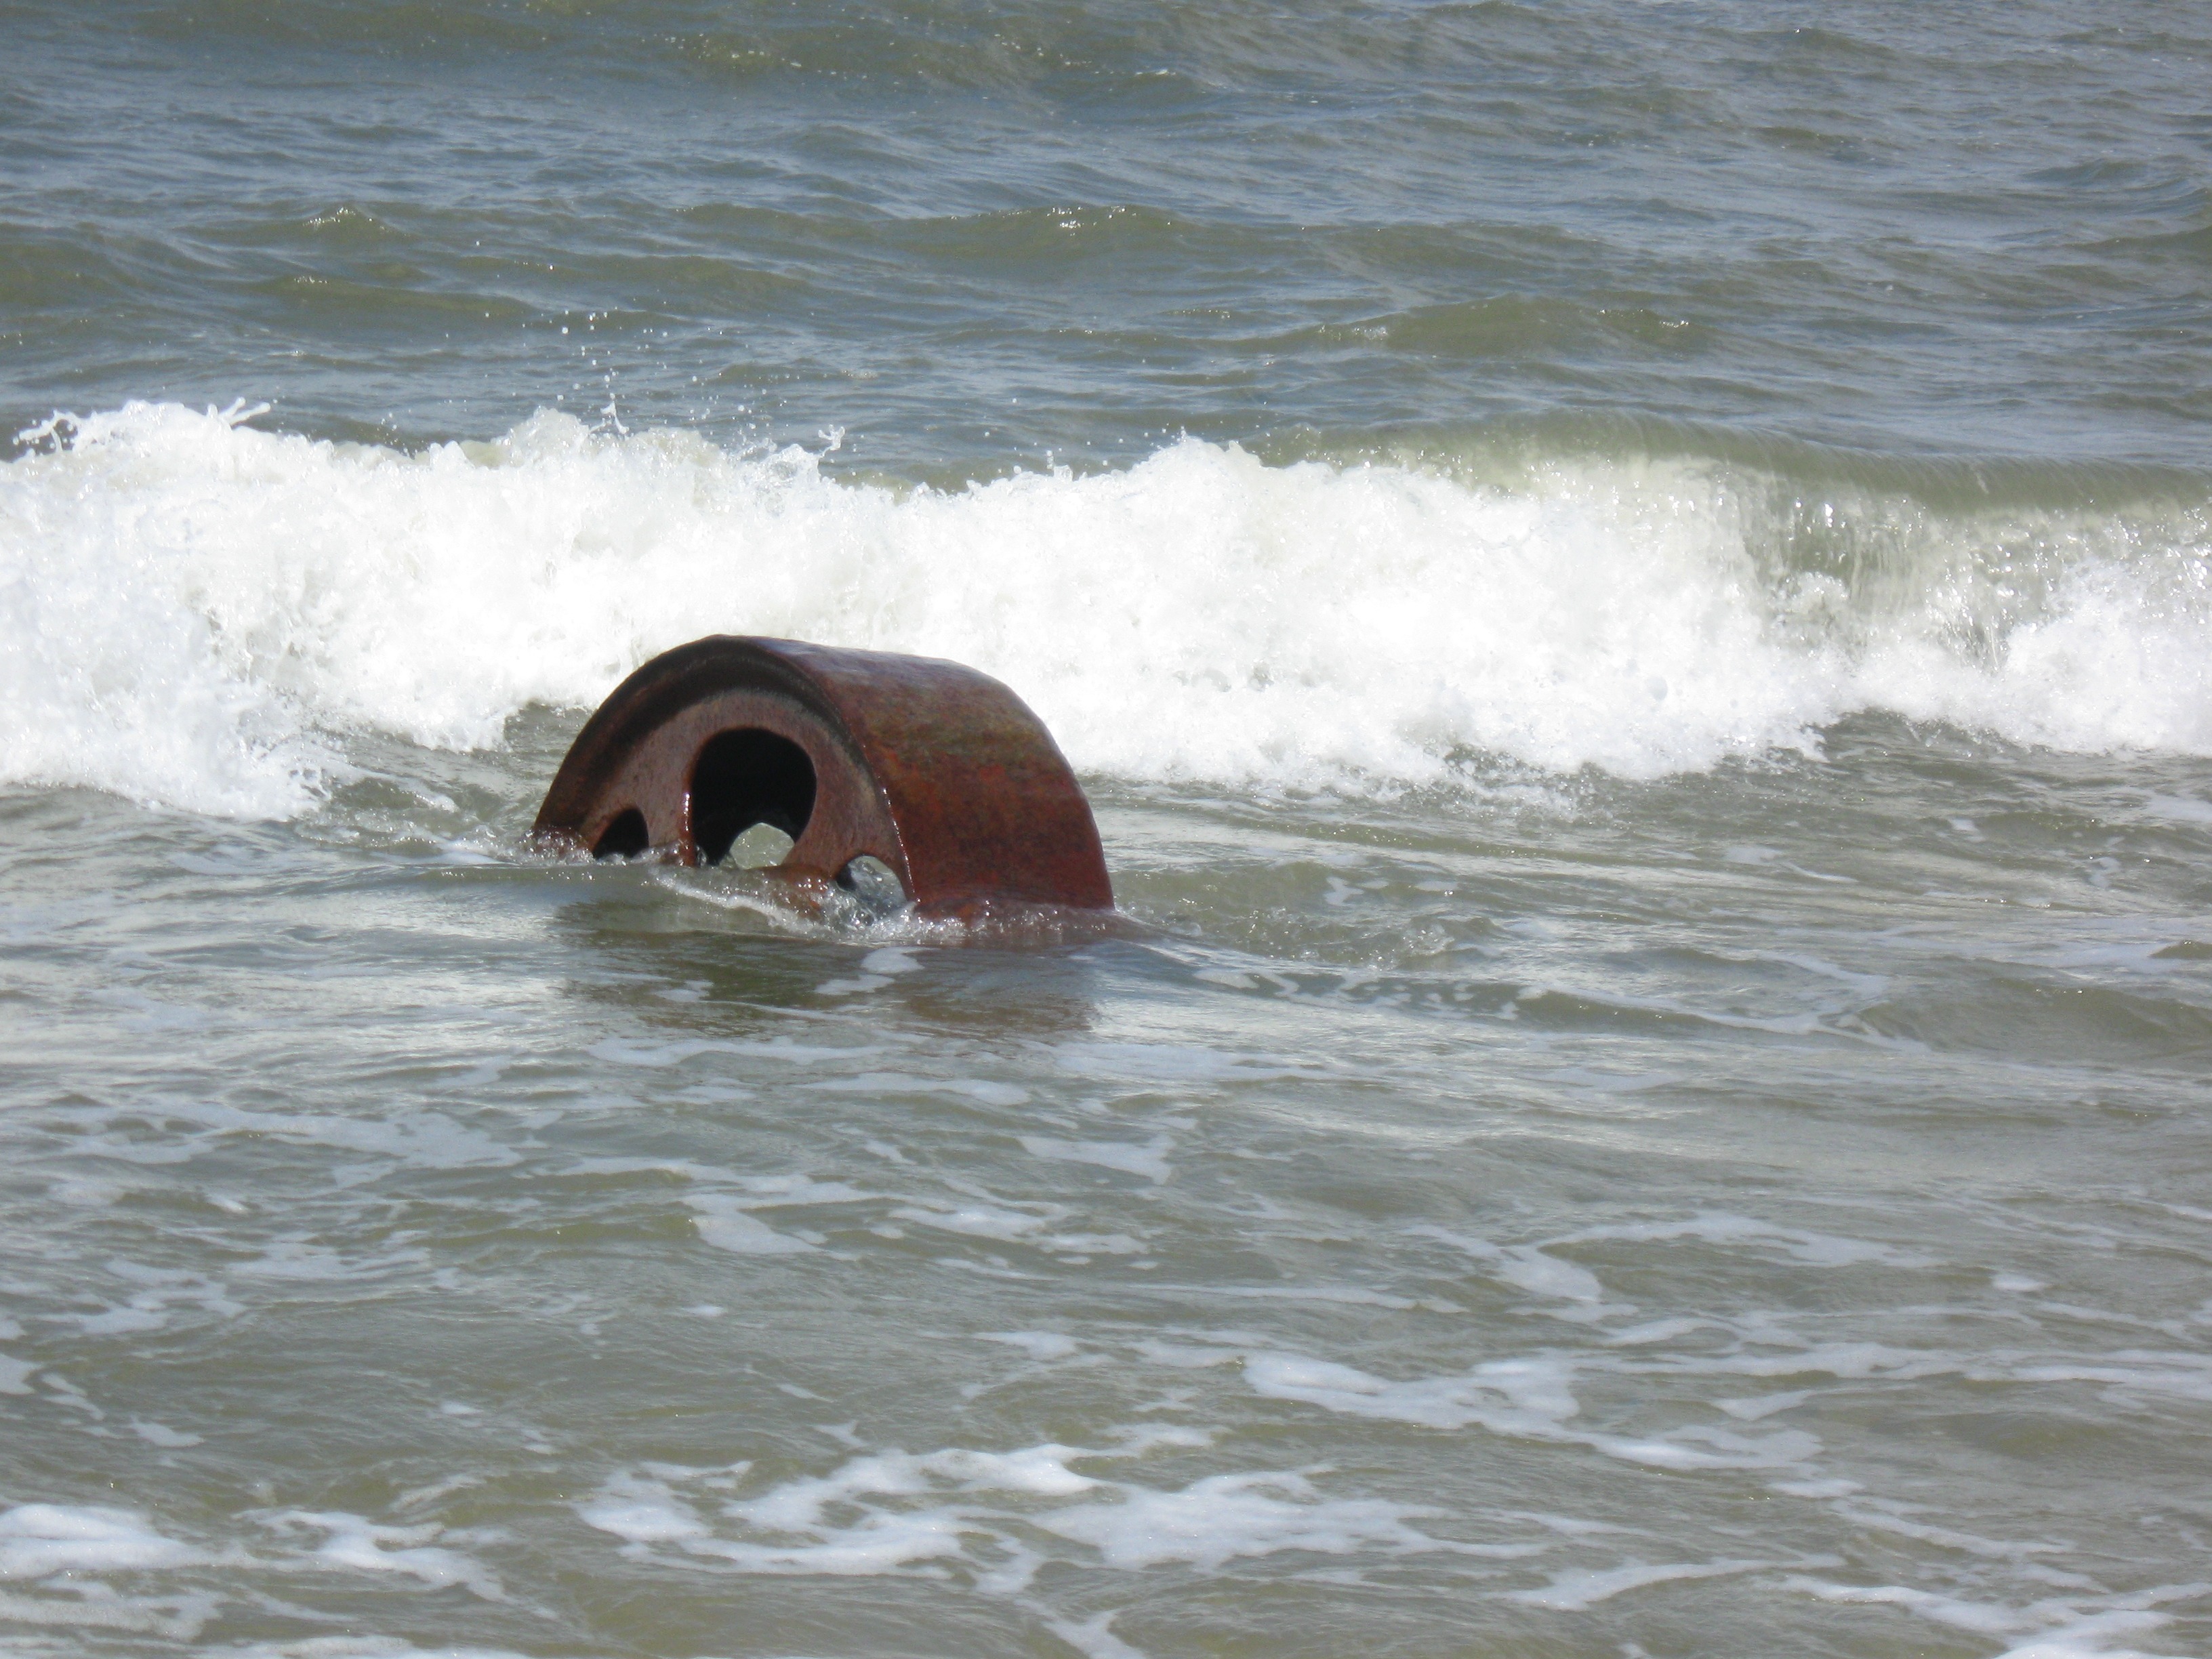
beach, sea, coast, water, ocean, shore, wave, rapid, blue, boating, wreck, shipwreck, the baltic sea, sea foam, wind wave, surfing equipment and supplies, bodyboarding